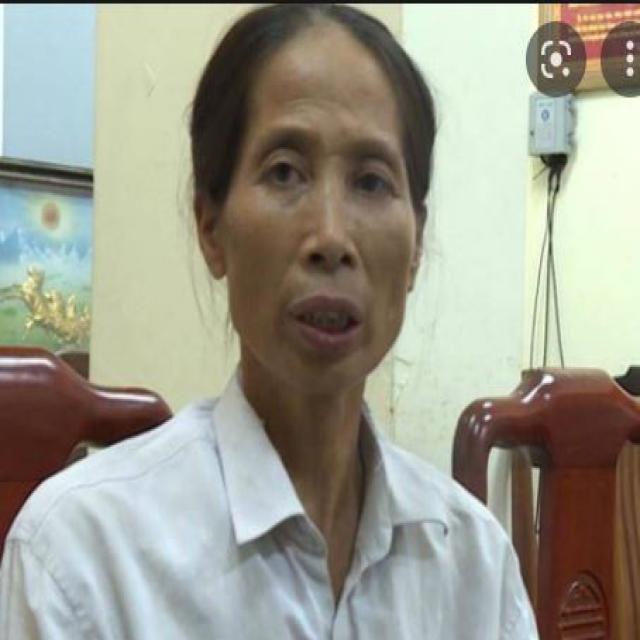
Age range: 45-64